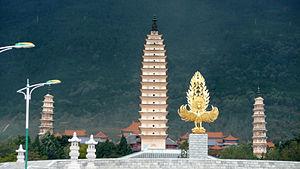
Le Yunnan est une province du sud-ouest de la Chine. Frontalier du Viêt Nam, du Laos et de la Birmanie, il regroupe des populations de diverses appartenances ethniques. Région essentiellement montagneuse, le Yunnan reste une des provinces les moins riches de Chine, malgré le développement de la production de riz, cacao, café, thé, de la spiruline et du tourisme. Le PIB est passé de 400 milliards de yuans en 2006 à 1486 milliards de yuans en 2016.